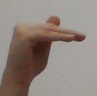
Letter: khaa